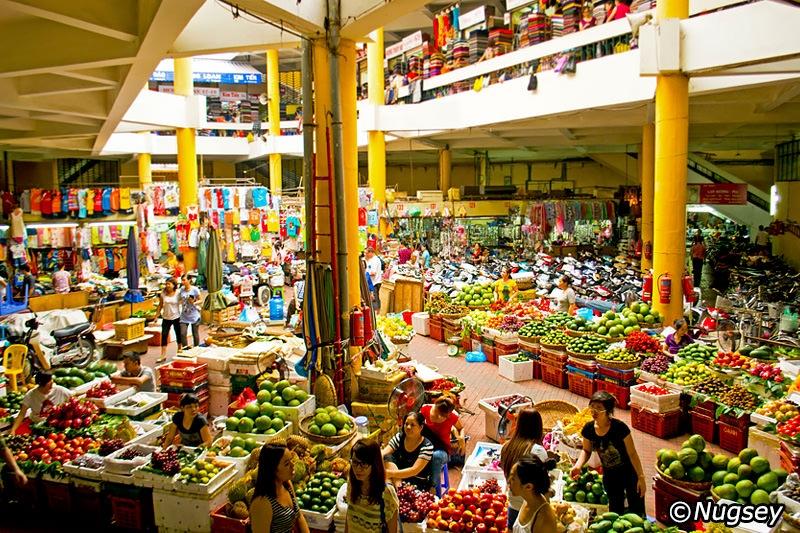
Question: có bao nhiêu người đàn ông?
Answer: có hai người đàn ông